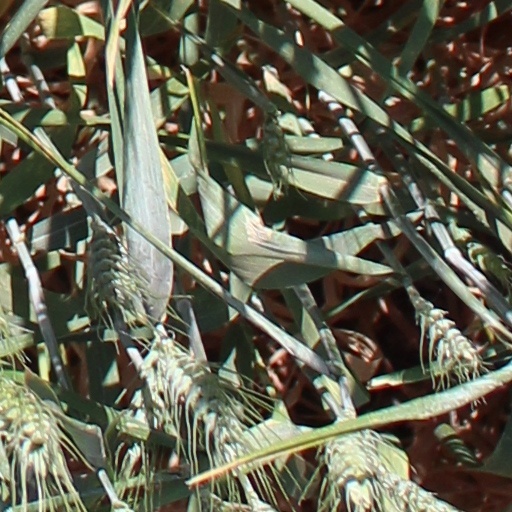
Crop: wheat